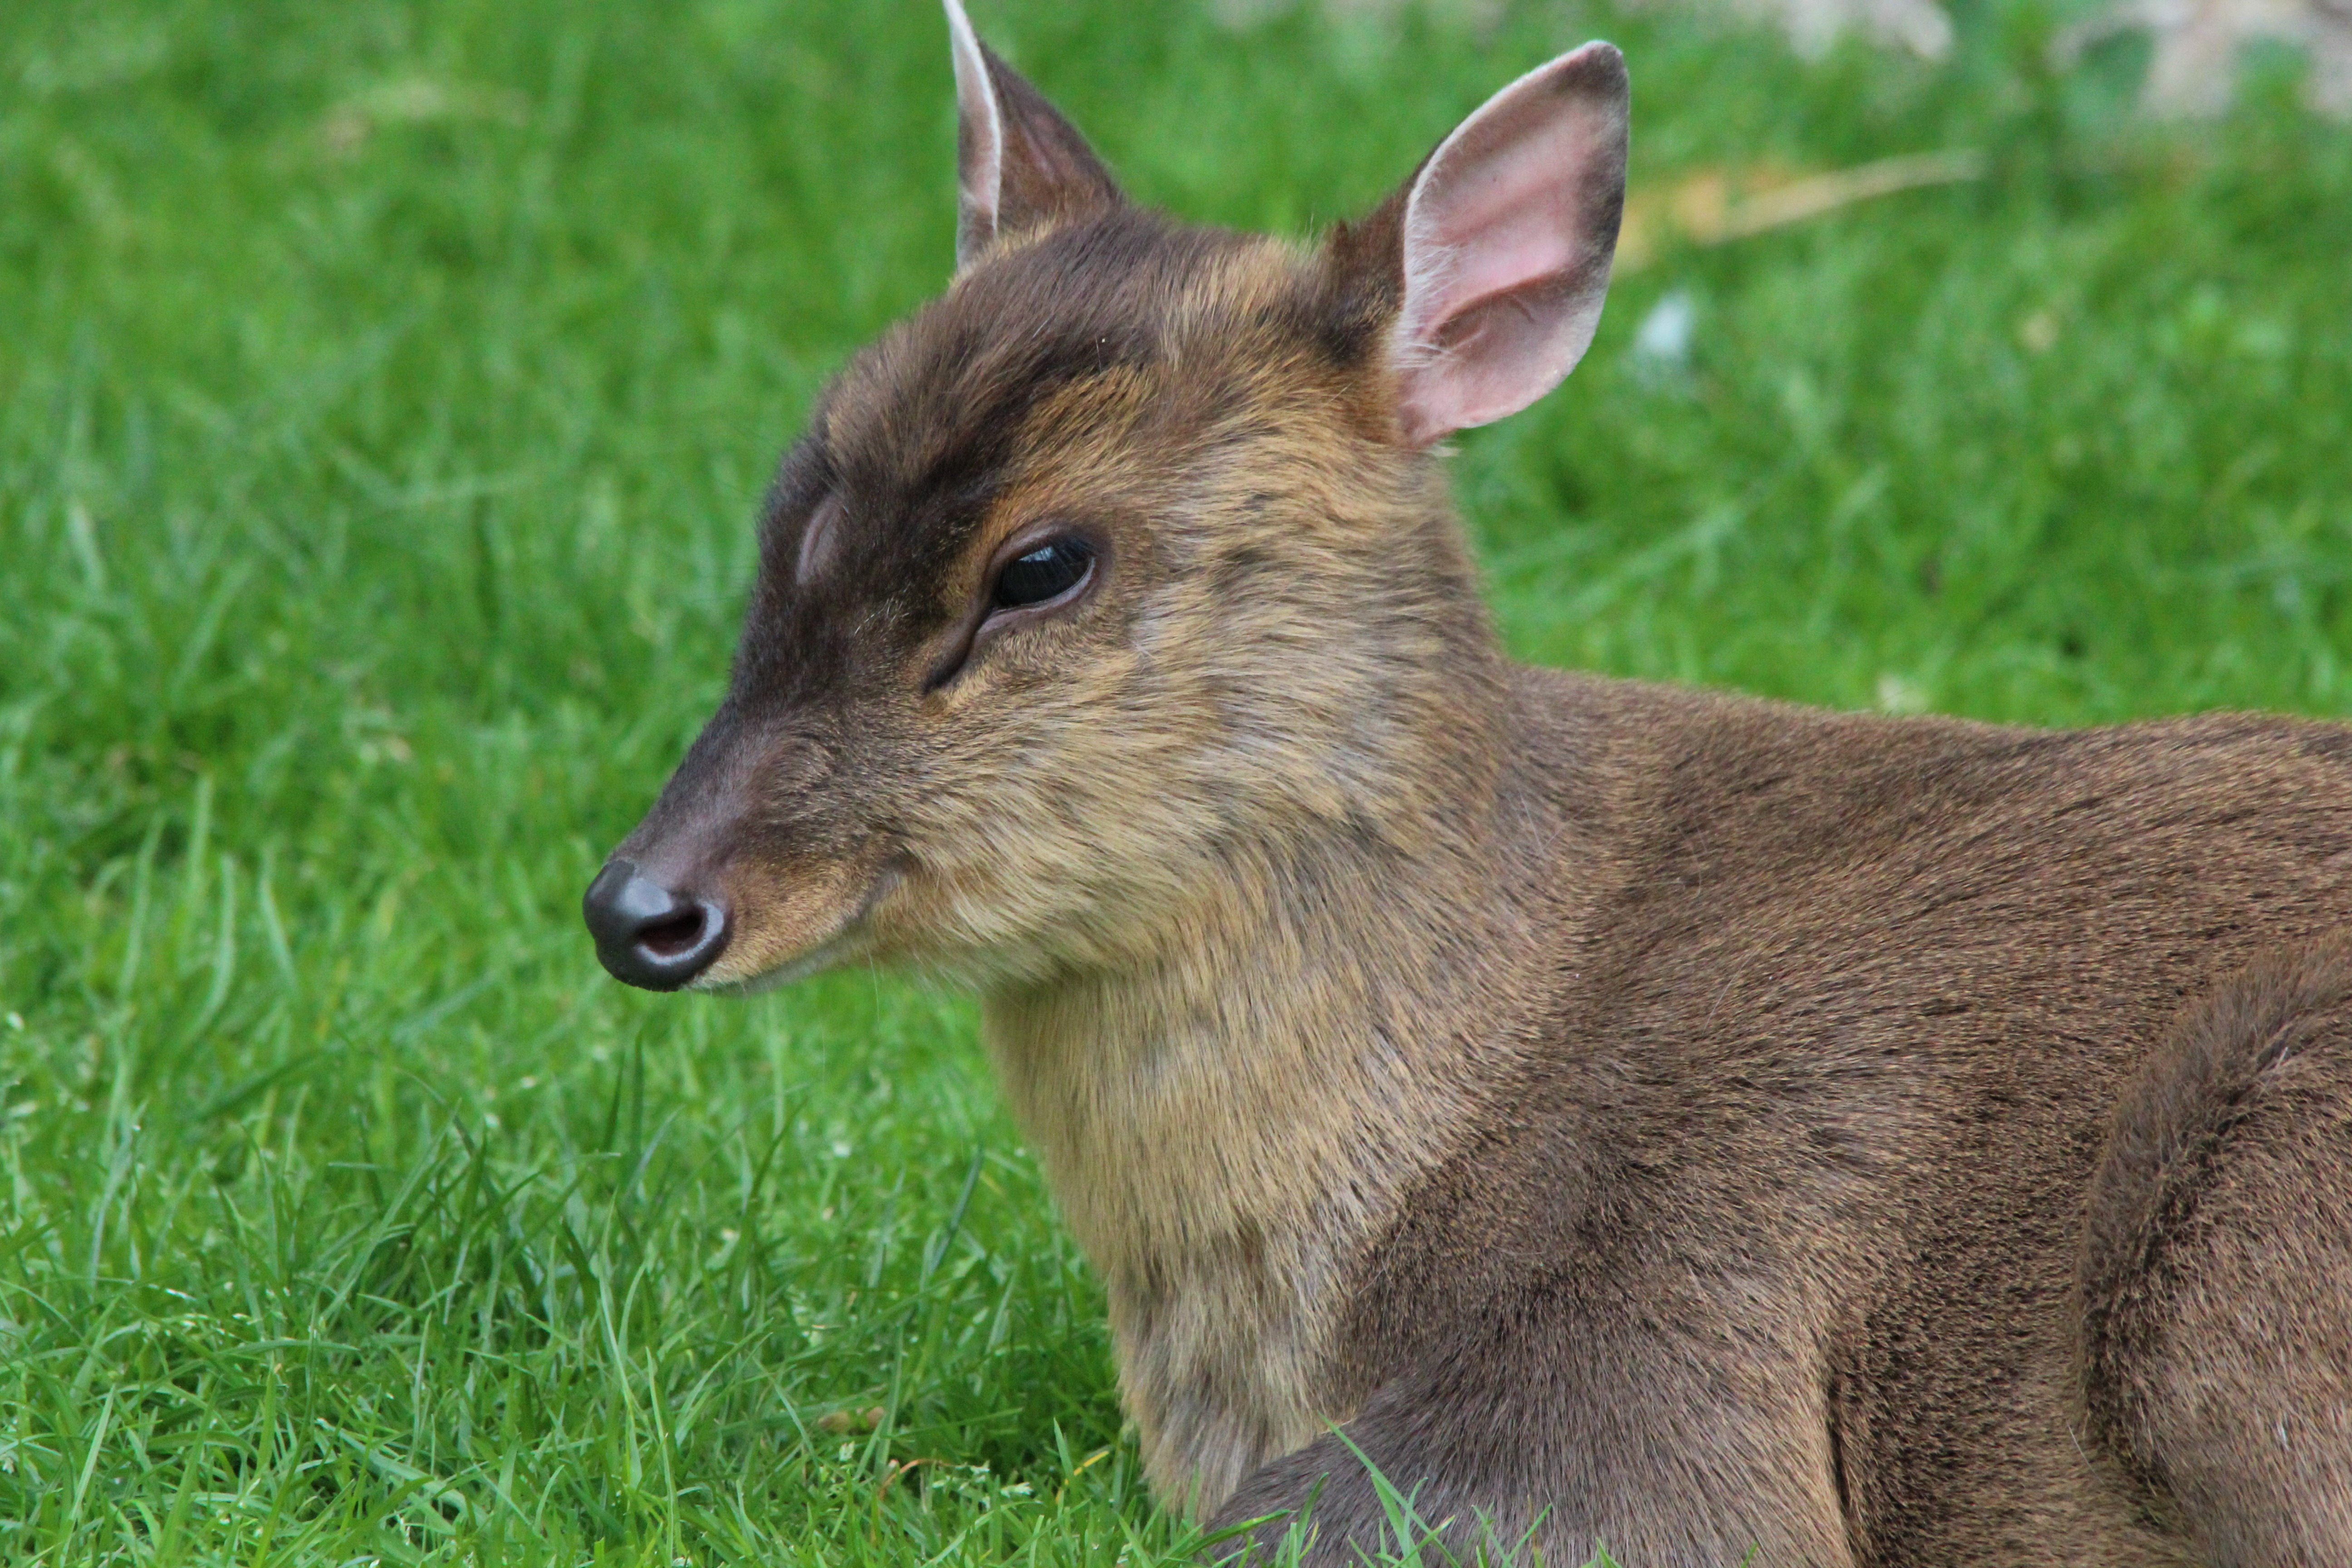
animal, wildlife, deer, mammal, rest, fauna, wallaby, animals, vertebrate, muntjac, white tailed deer, musk deer, chinese muntjac